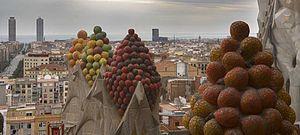
Paniers de fruits réalisés en tessons de céramique par Etsuro Sotoo
Etsuro Sotoo, né en 1953 dans la préfecture de Fukuoka, est un sculpteur japonais.